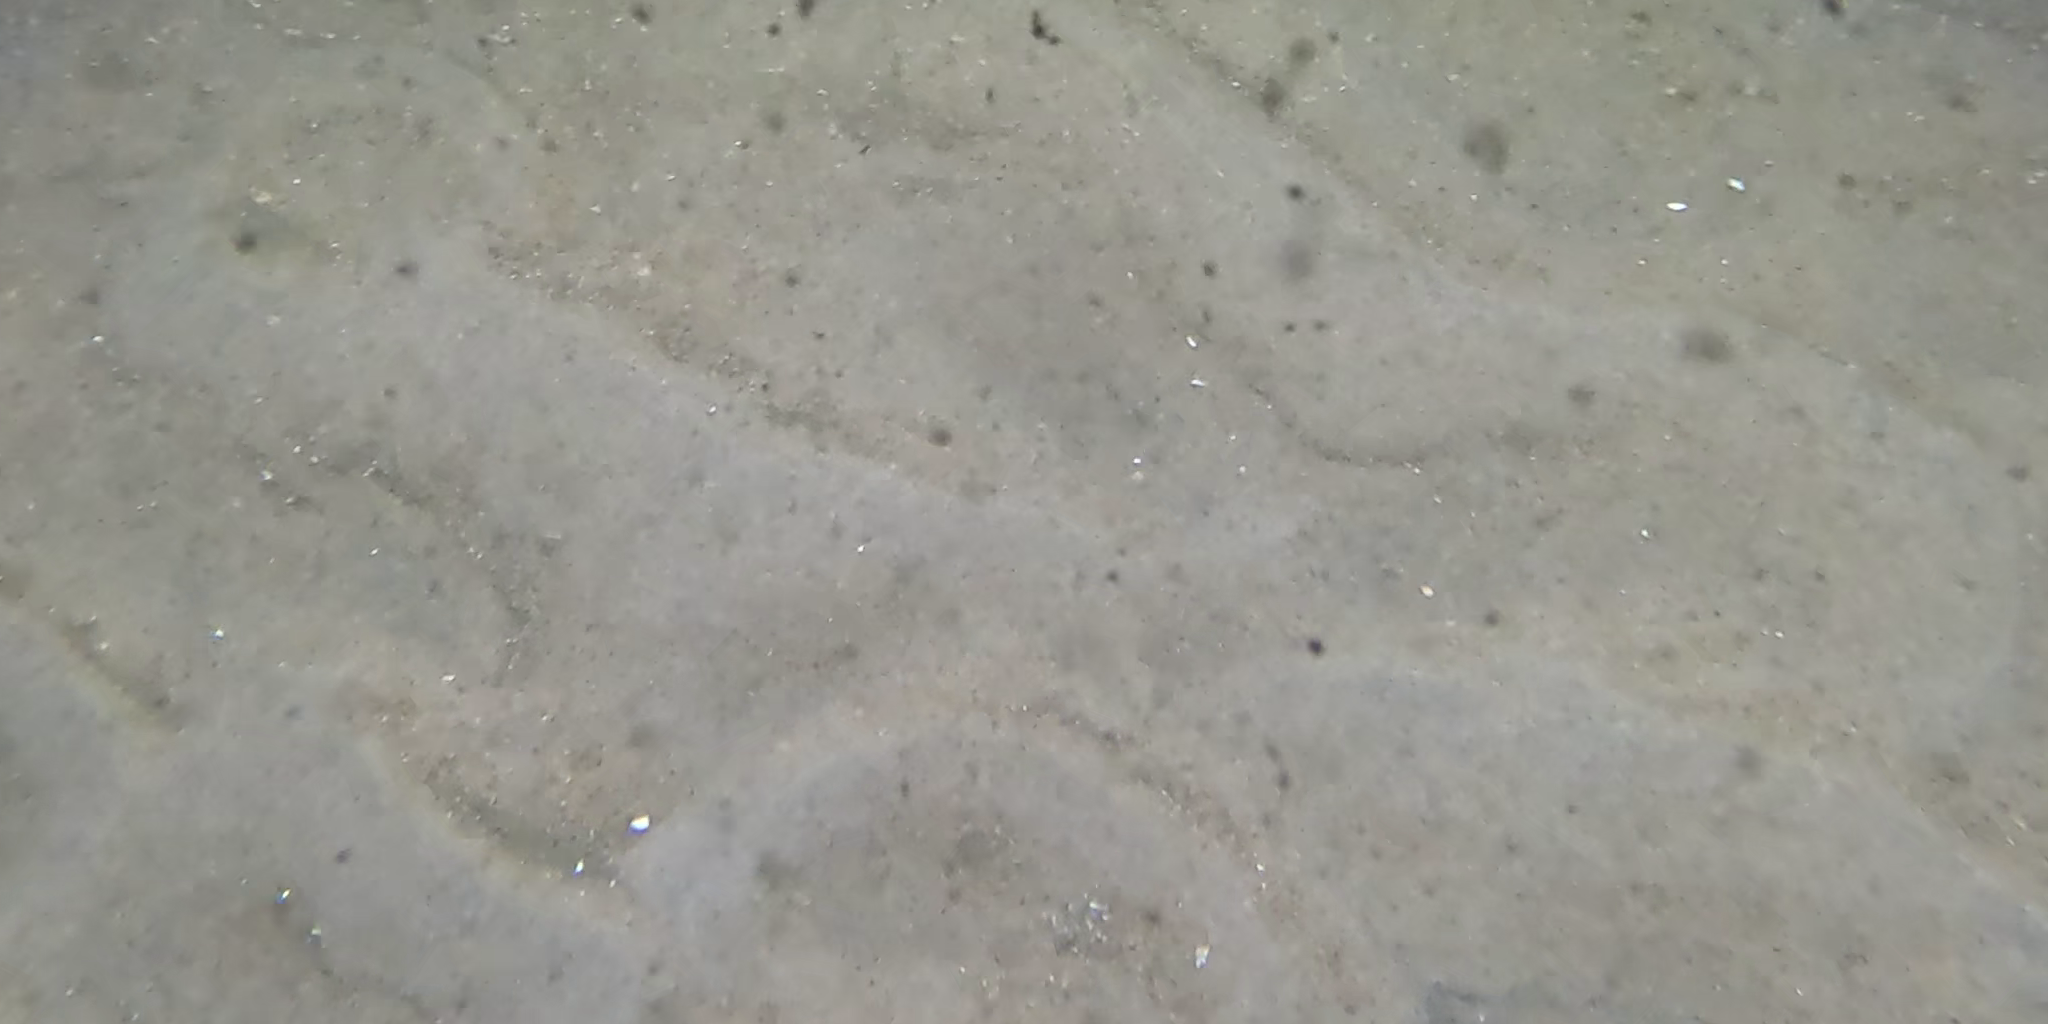
Seabed habitat: sand